Chemistry set

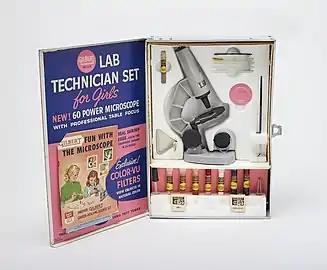
Gilbert Lab Technician Set for Girls, 1958, at the Science History Institute

The target market for chemistry sets was almost exclusively boys, deemed "young men of science." However, during the 1950s, Gilbert introduced a set targeting girls. They sold the set in an attractive pink box, but the set identified girls as "laboratory assistants" or "lab technicians," not scientists.